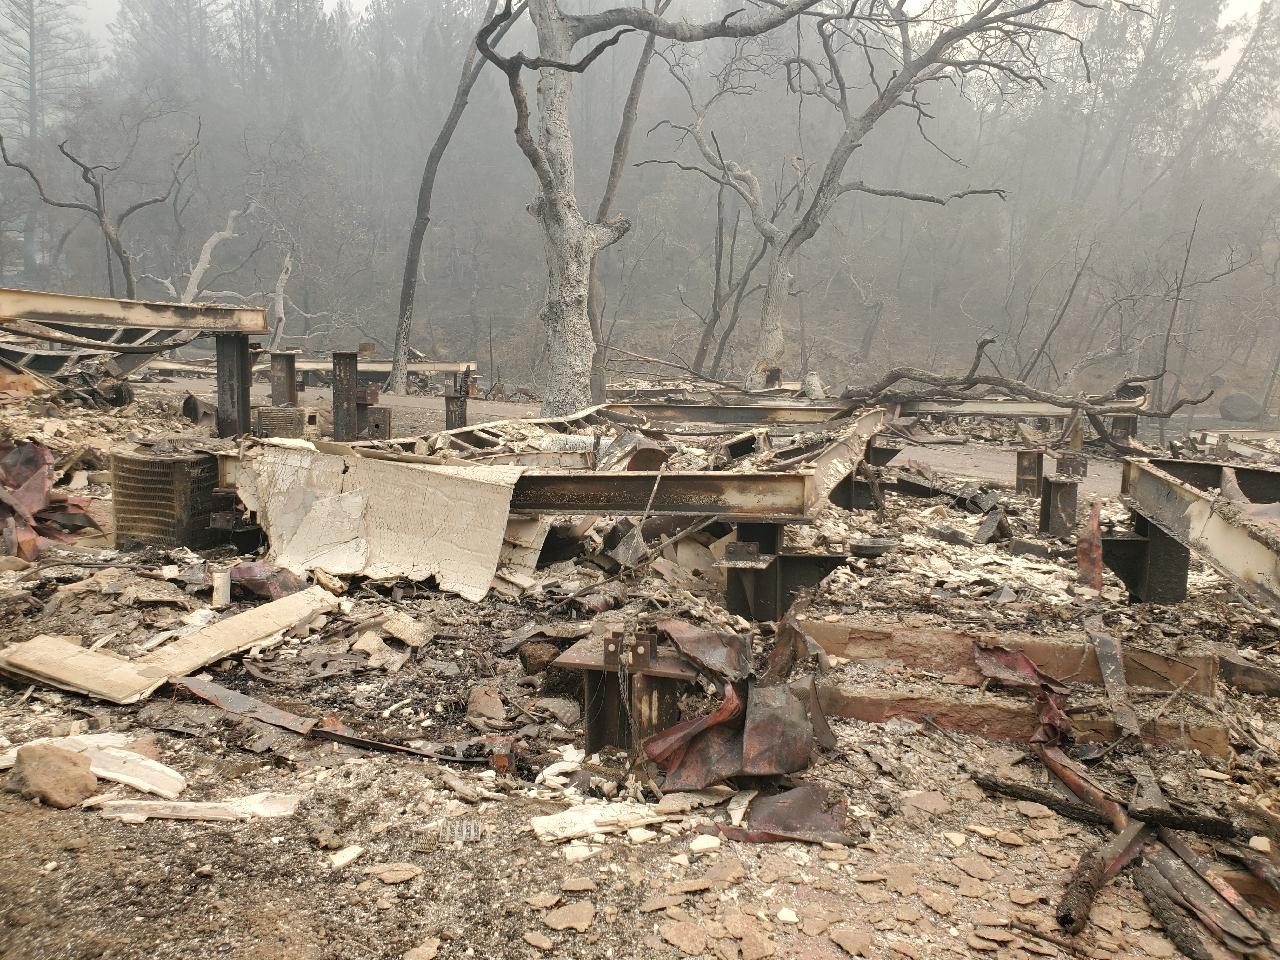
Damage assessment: destroyed